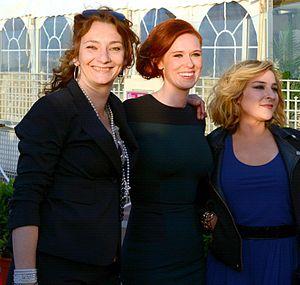
Corinne Masiero, Audrey Fleurot et Marilou Berry au festival du film de Cabourg
Les Reines du ring est un film français réalisé par Jean-Marc Rudnicki, sorti en 2013.